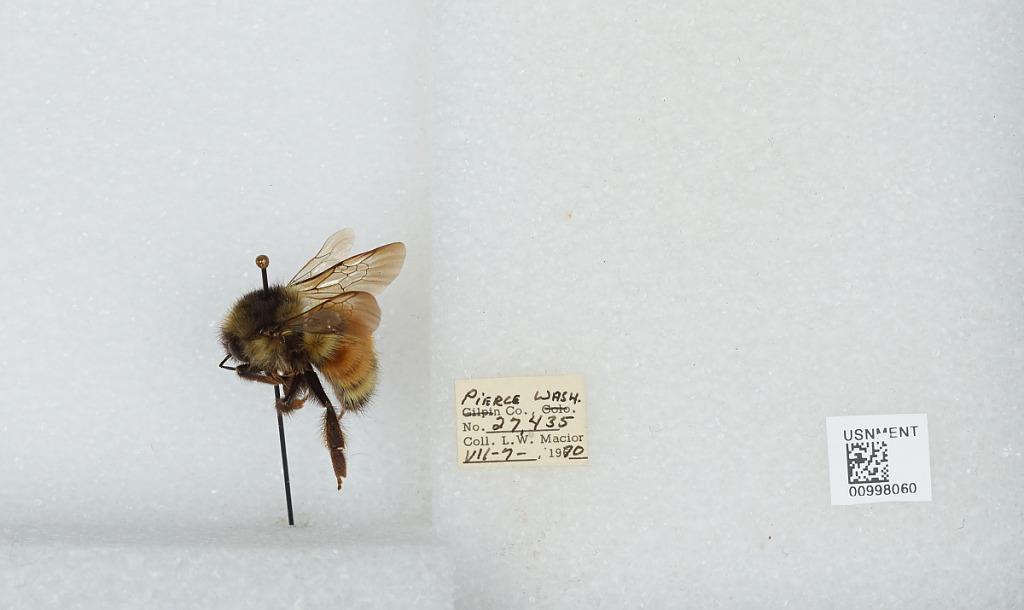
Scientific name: Bombus (Pyrobombus) melanopygus Nylander
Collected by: L. Macior
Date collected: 1970-7-7
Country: United States
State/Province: Washington
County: Pierce
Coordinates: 47.05, -122.12